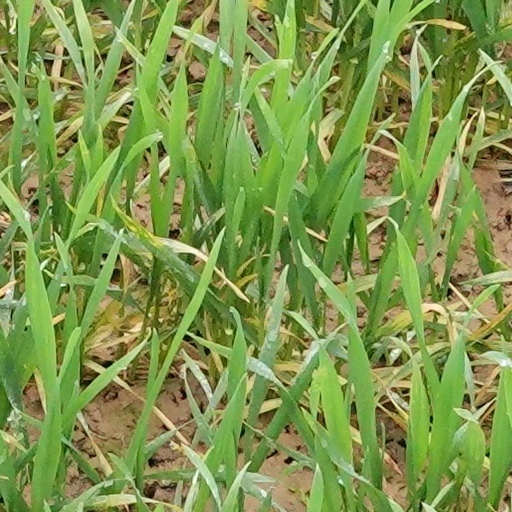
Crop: wheat